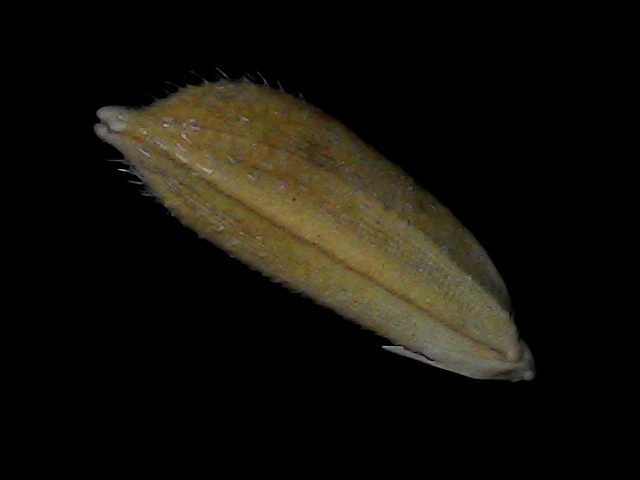
Rice variety: Bd93